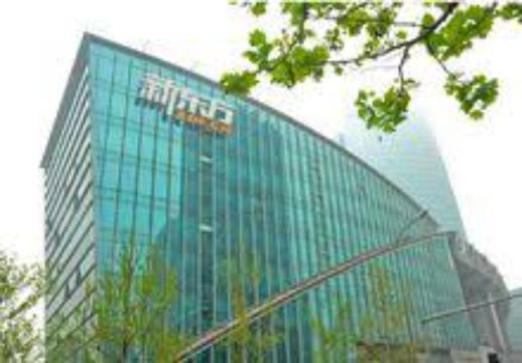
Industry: Others